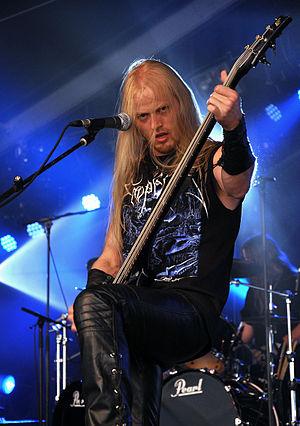
Wizziac, le bassiste de Keep of Kalessin au Metal Mean Festival, le 20 08 2011, à Méan (Bel).